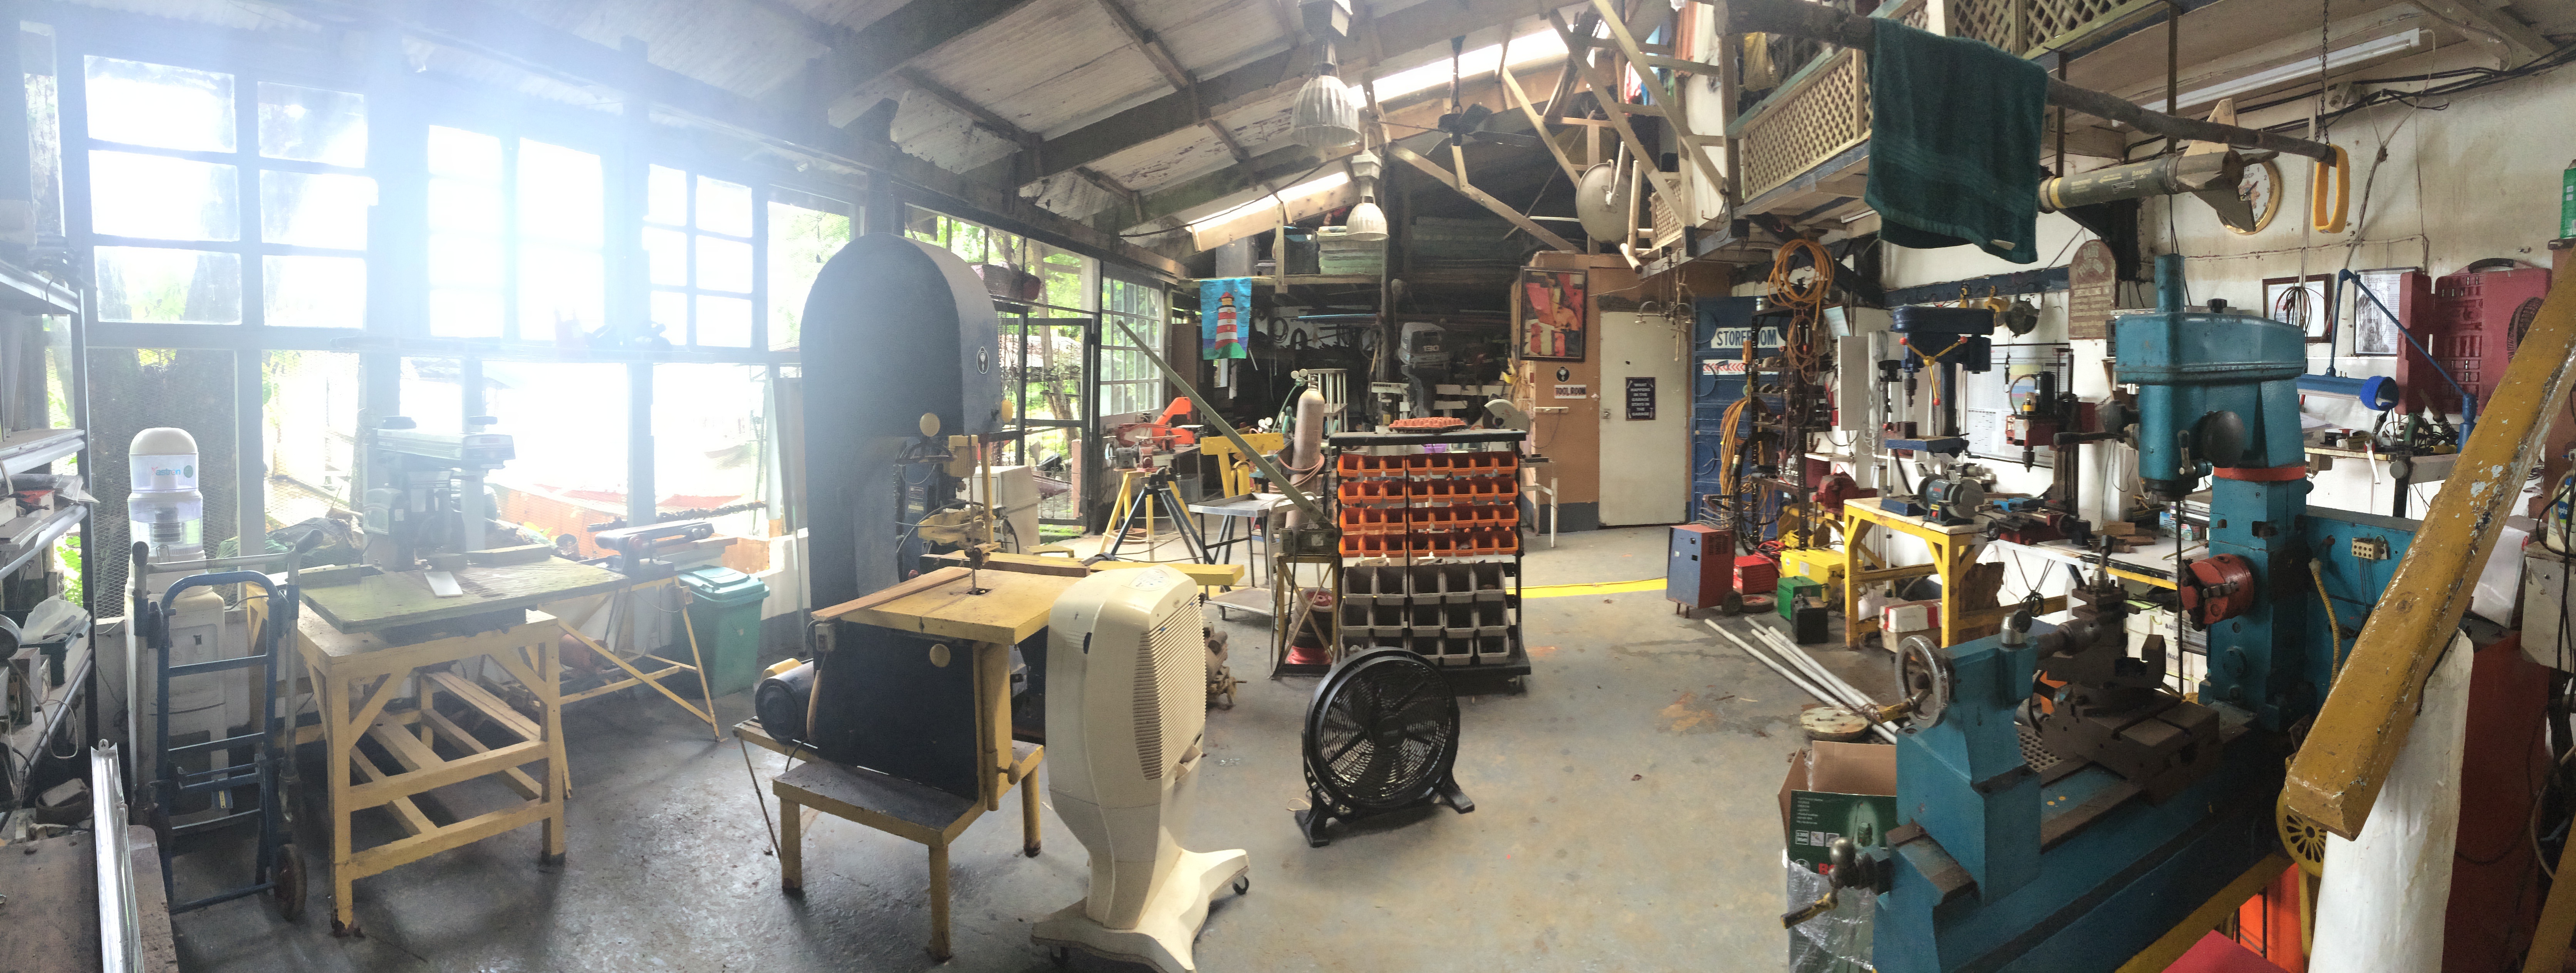
workshop, machine, factory, bazaar, market, engineering, mechanical, machinist, maintenance, mechanical engineering, mechanical shop